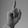
ASL letter: D